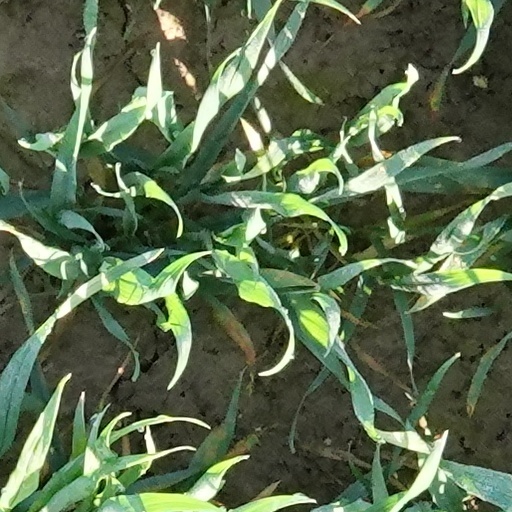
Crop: wheat